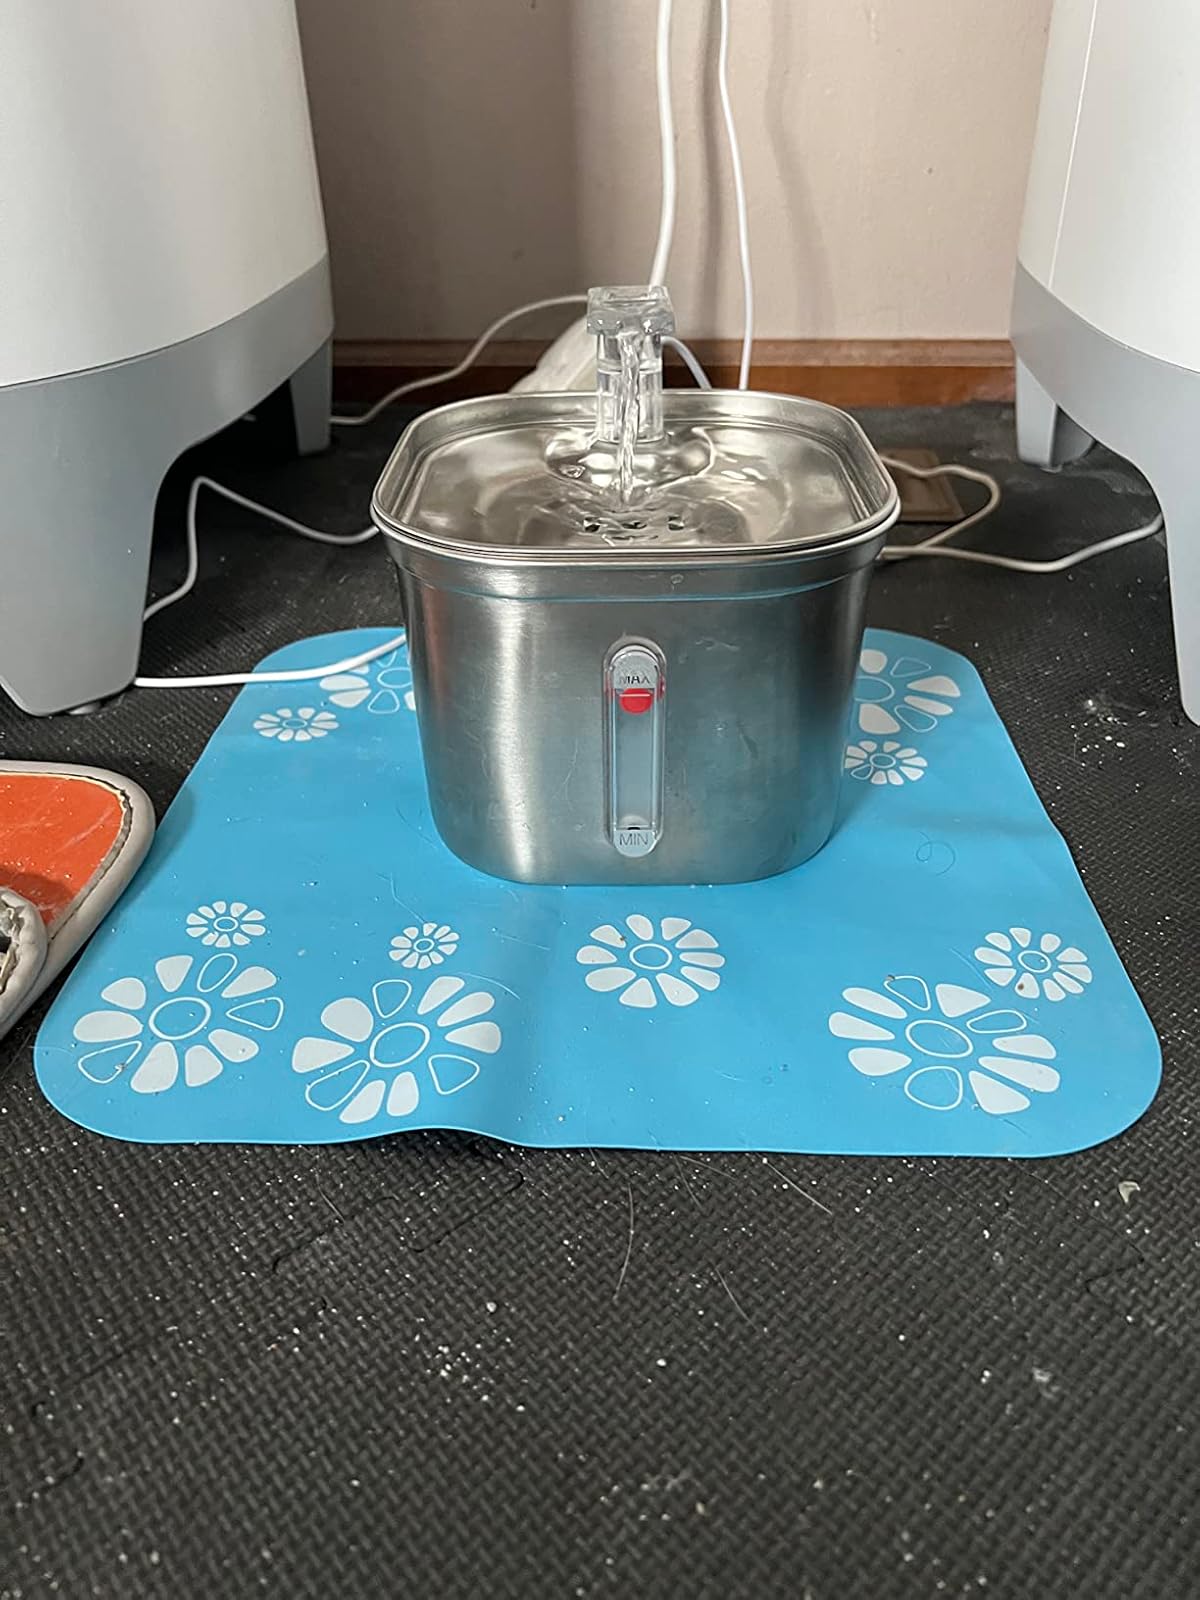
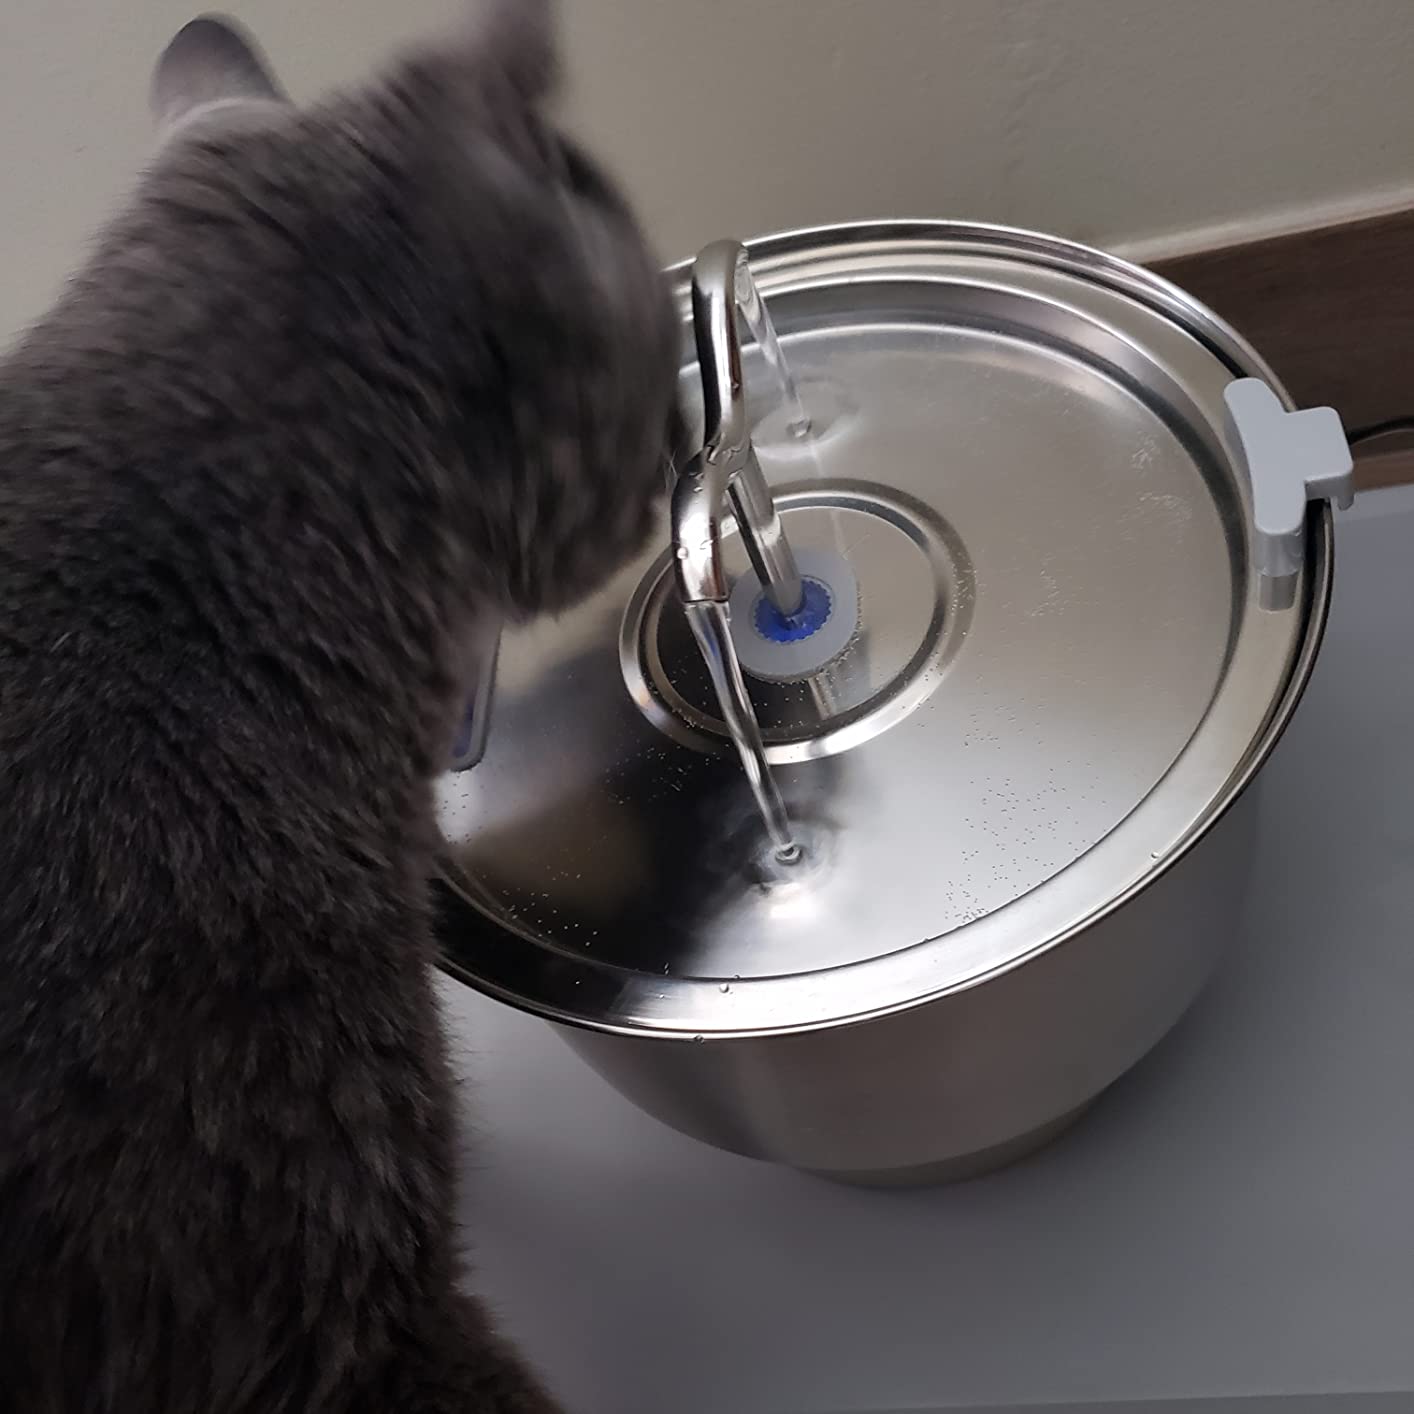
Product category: items_bowl
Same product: no